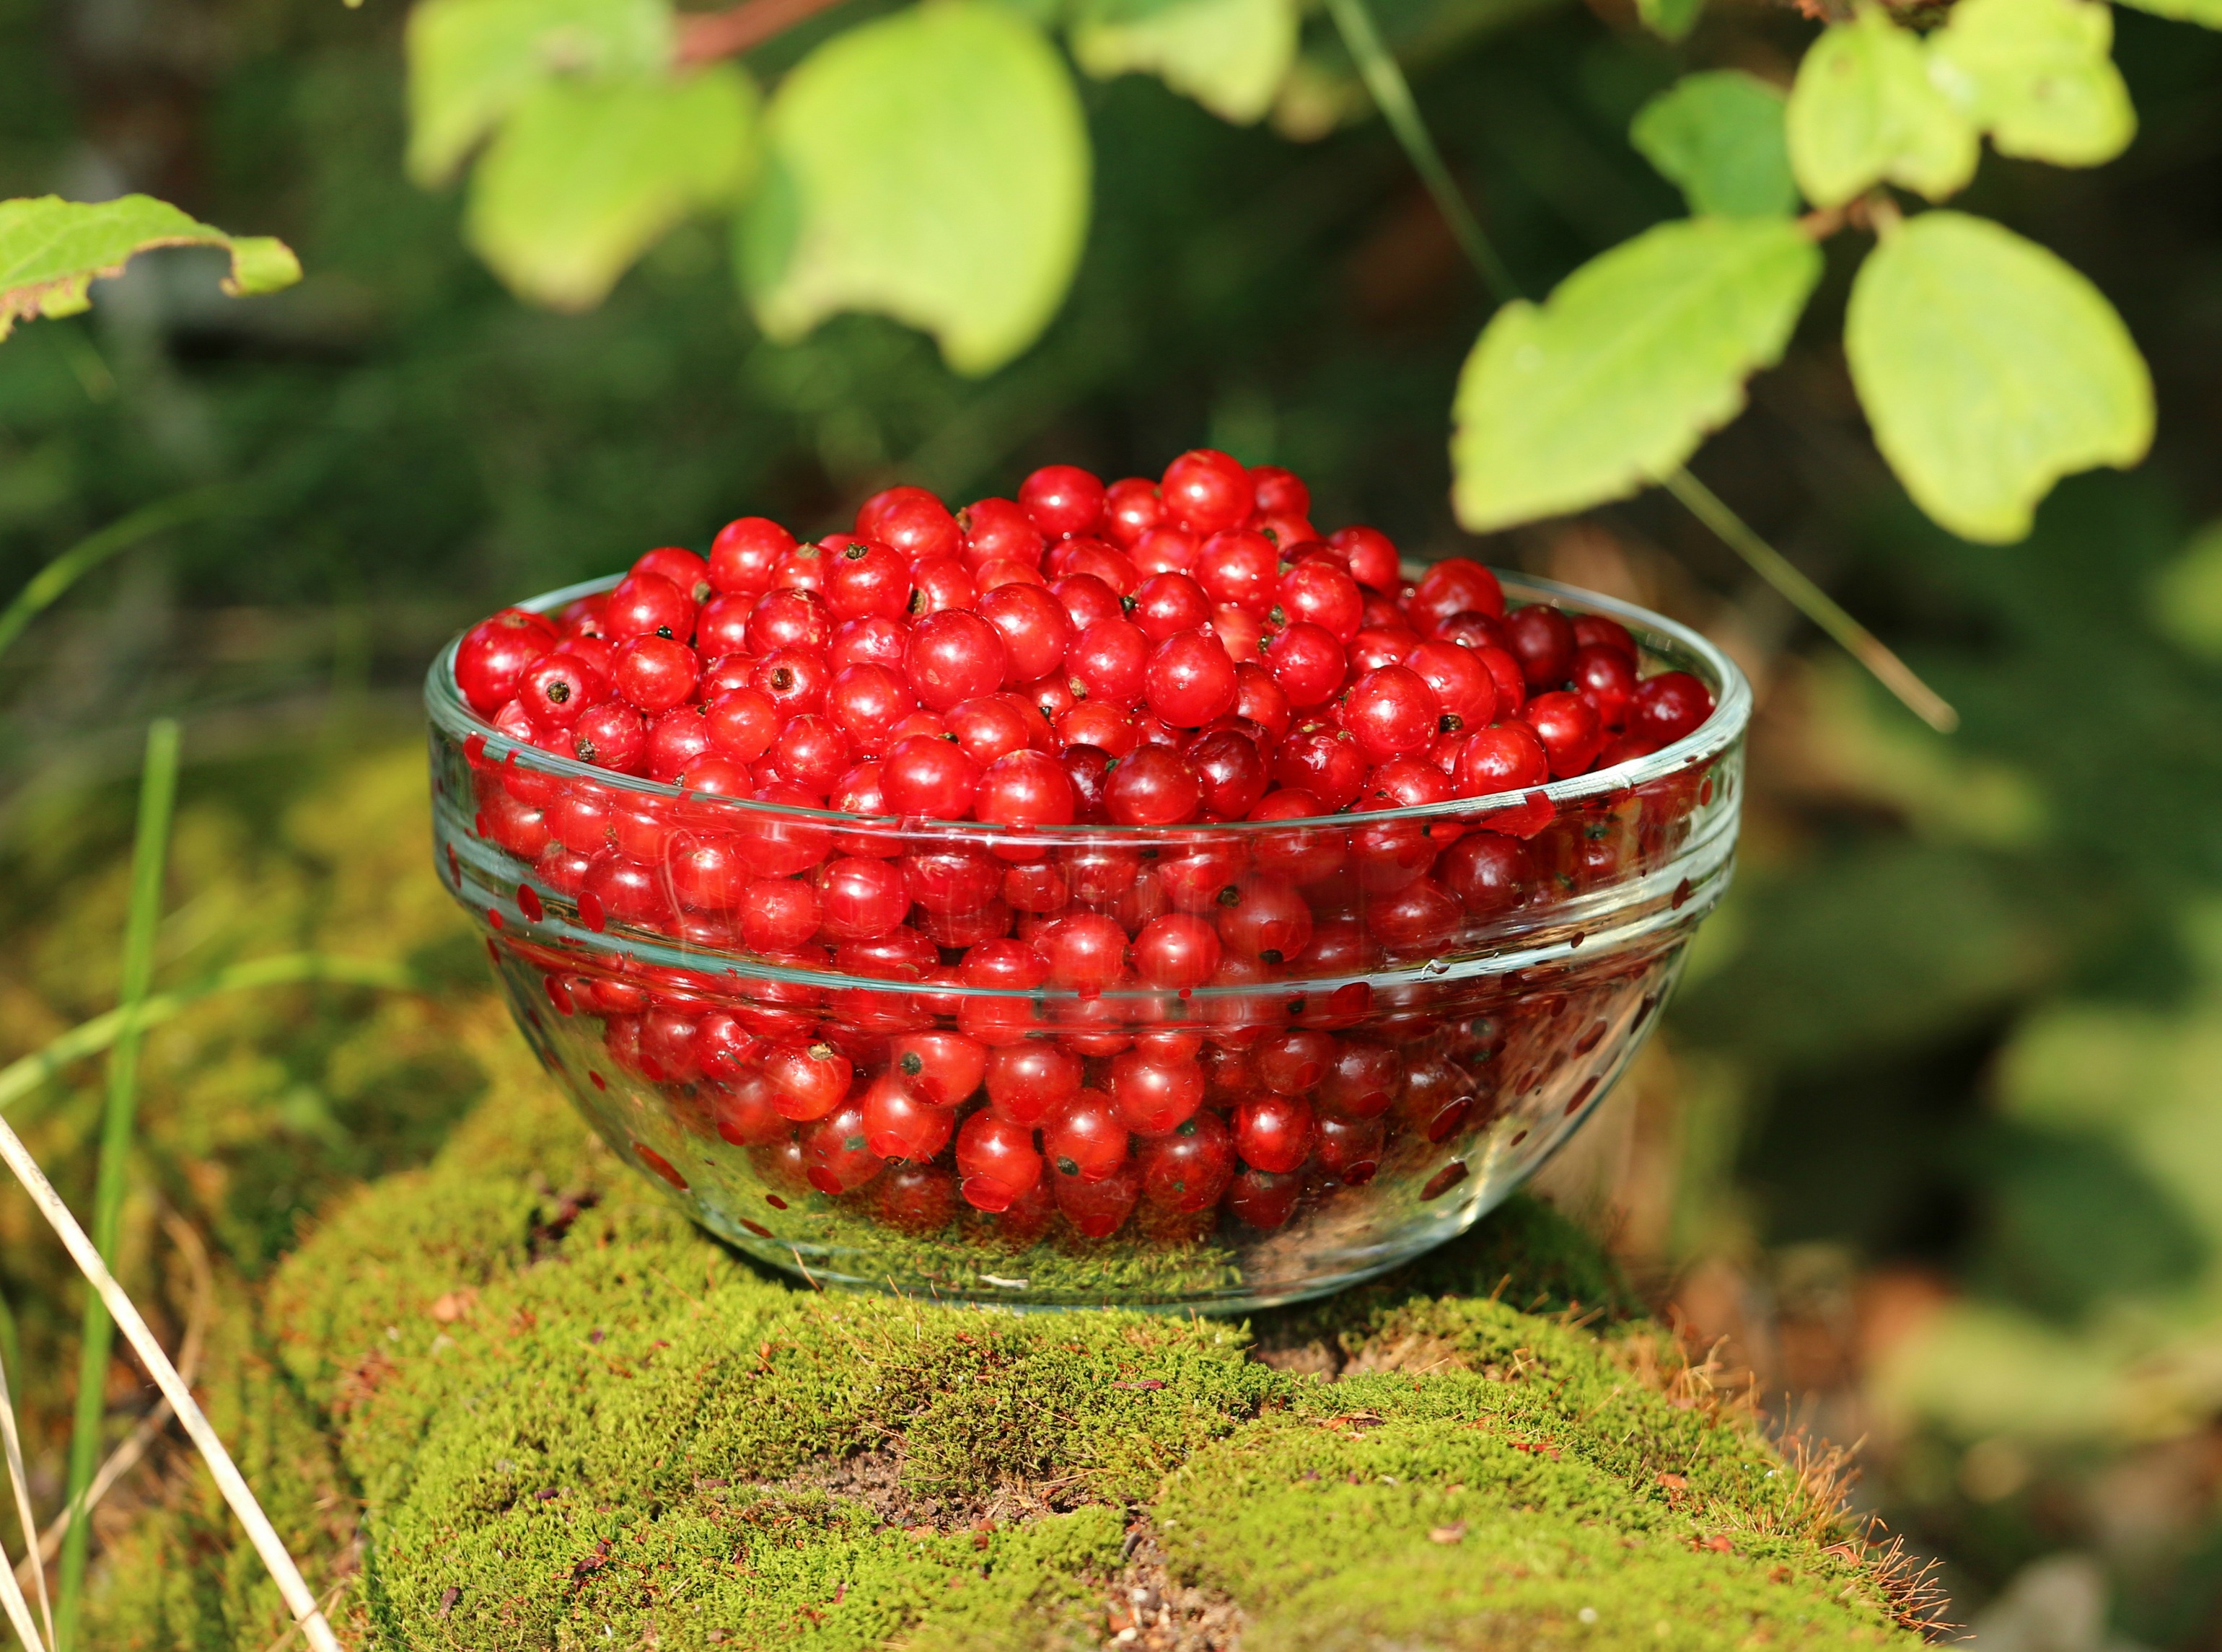
tree, forest, plant, fruit, berry, flower, summer, moss, cup, food, produce, blackberry, strawberry, shrub, strawberries, currant